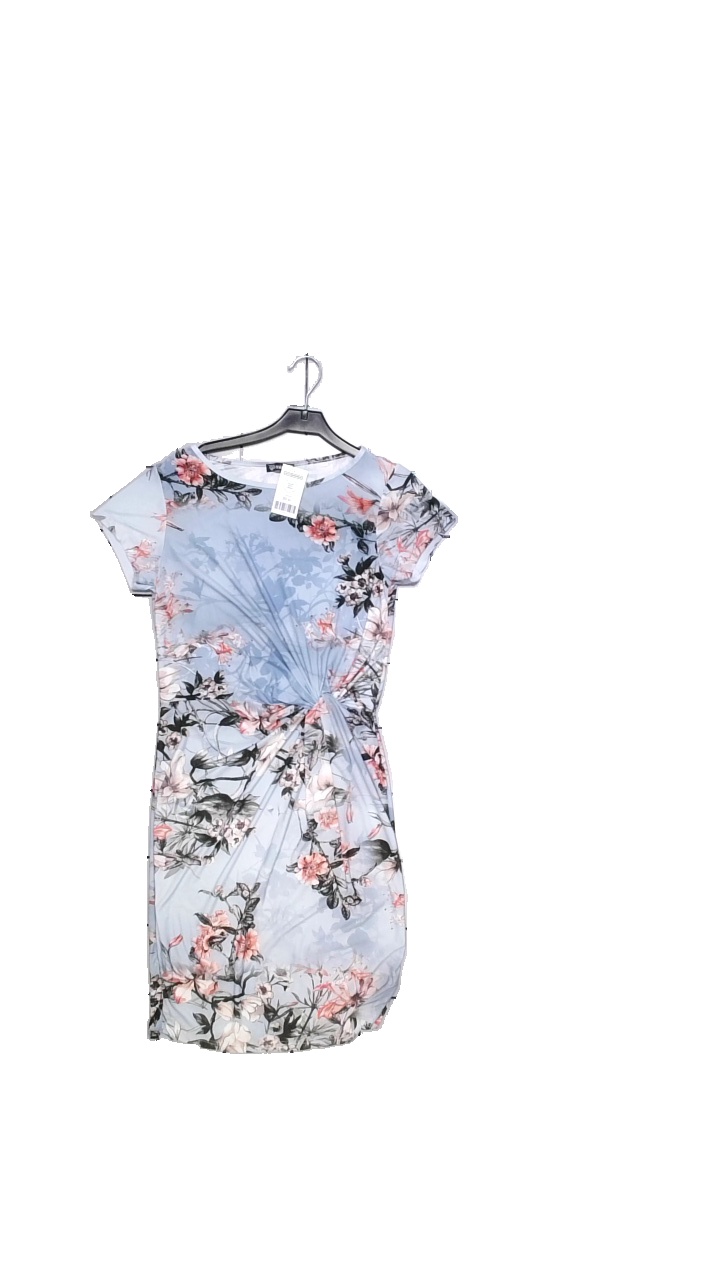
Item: Dress (Ladies)
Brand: Mixen
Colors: Blue, Pink, White, Multicolor
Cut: Regular, Tight
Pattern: Floral print
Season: Summer
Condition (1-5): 5
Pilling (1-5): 4
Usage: Reuse
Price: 50-100